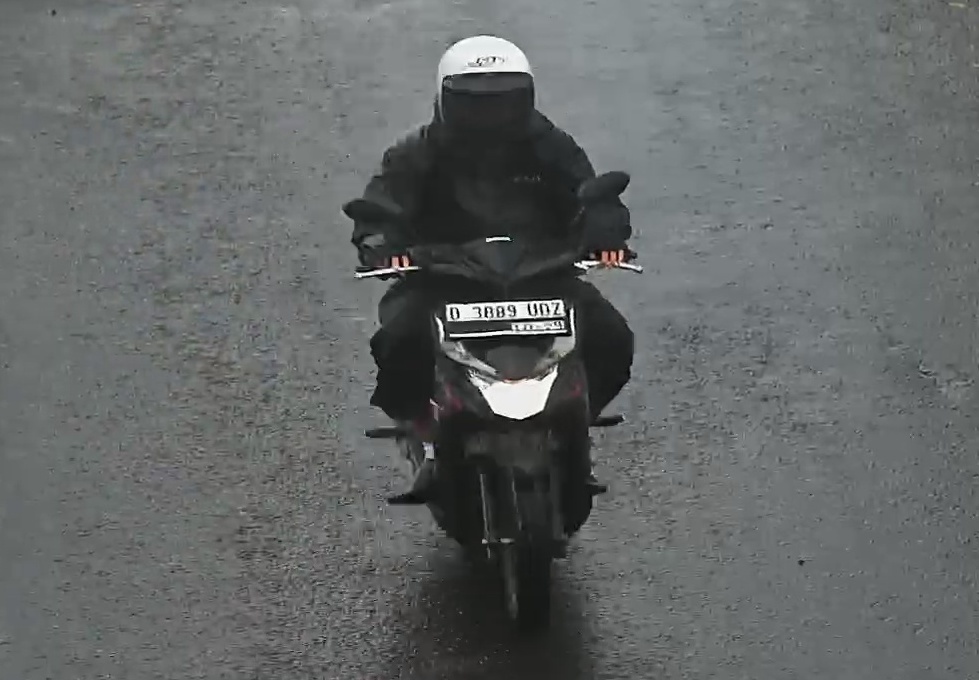
person-with-helmet: 1
person-without-helmet: 0